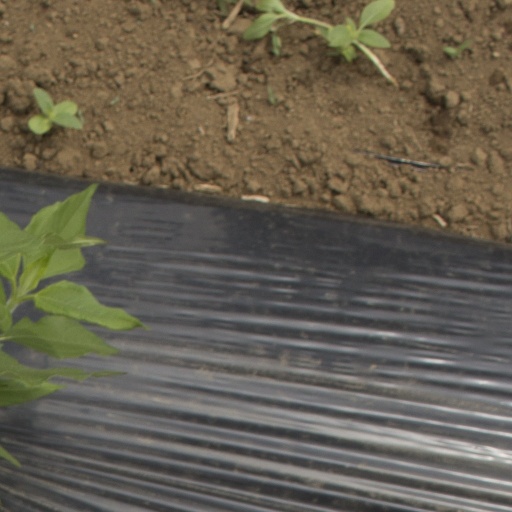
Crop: Jerusalem artichoke